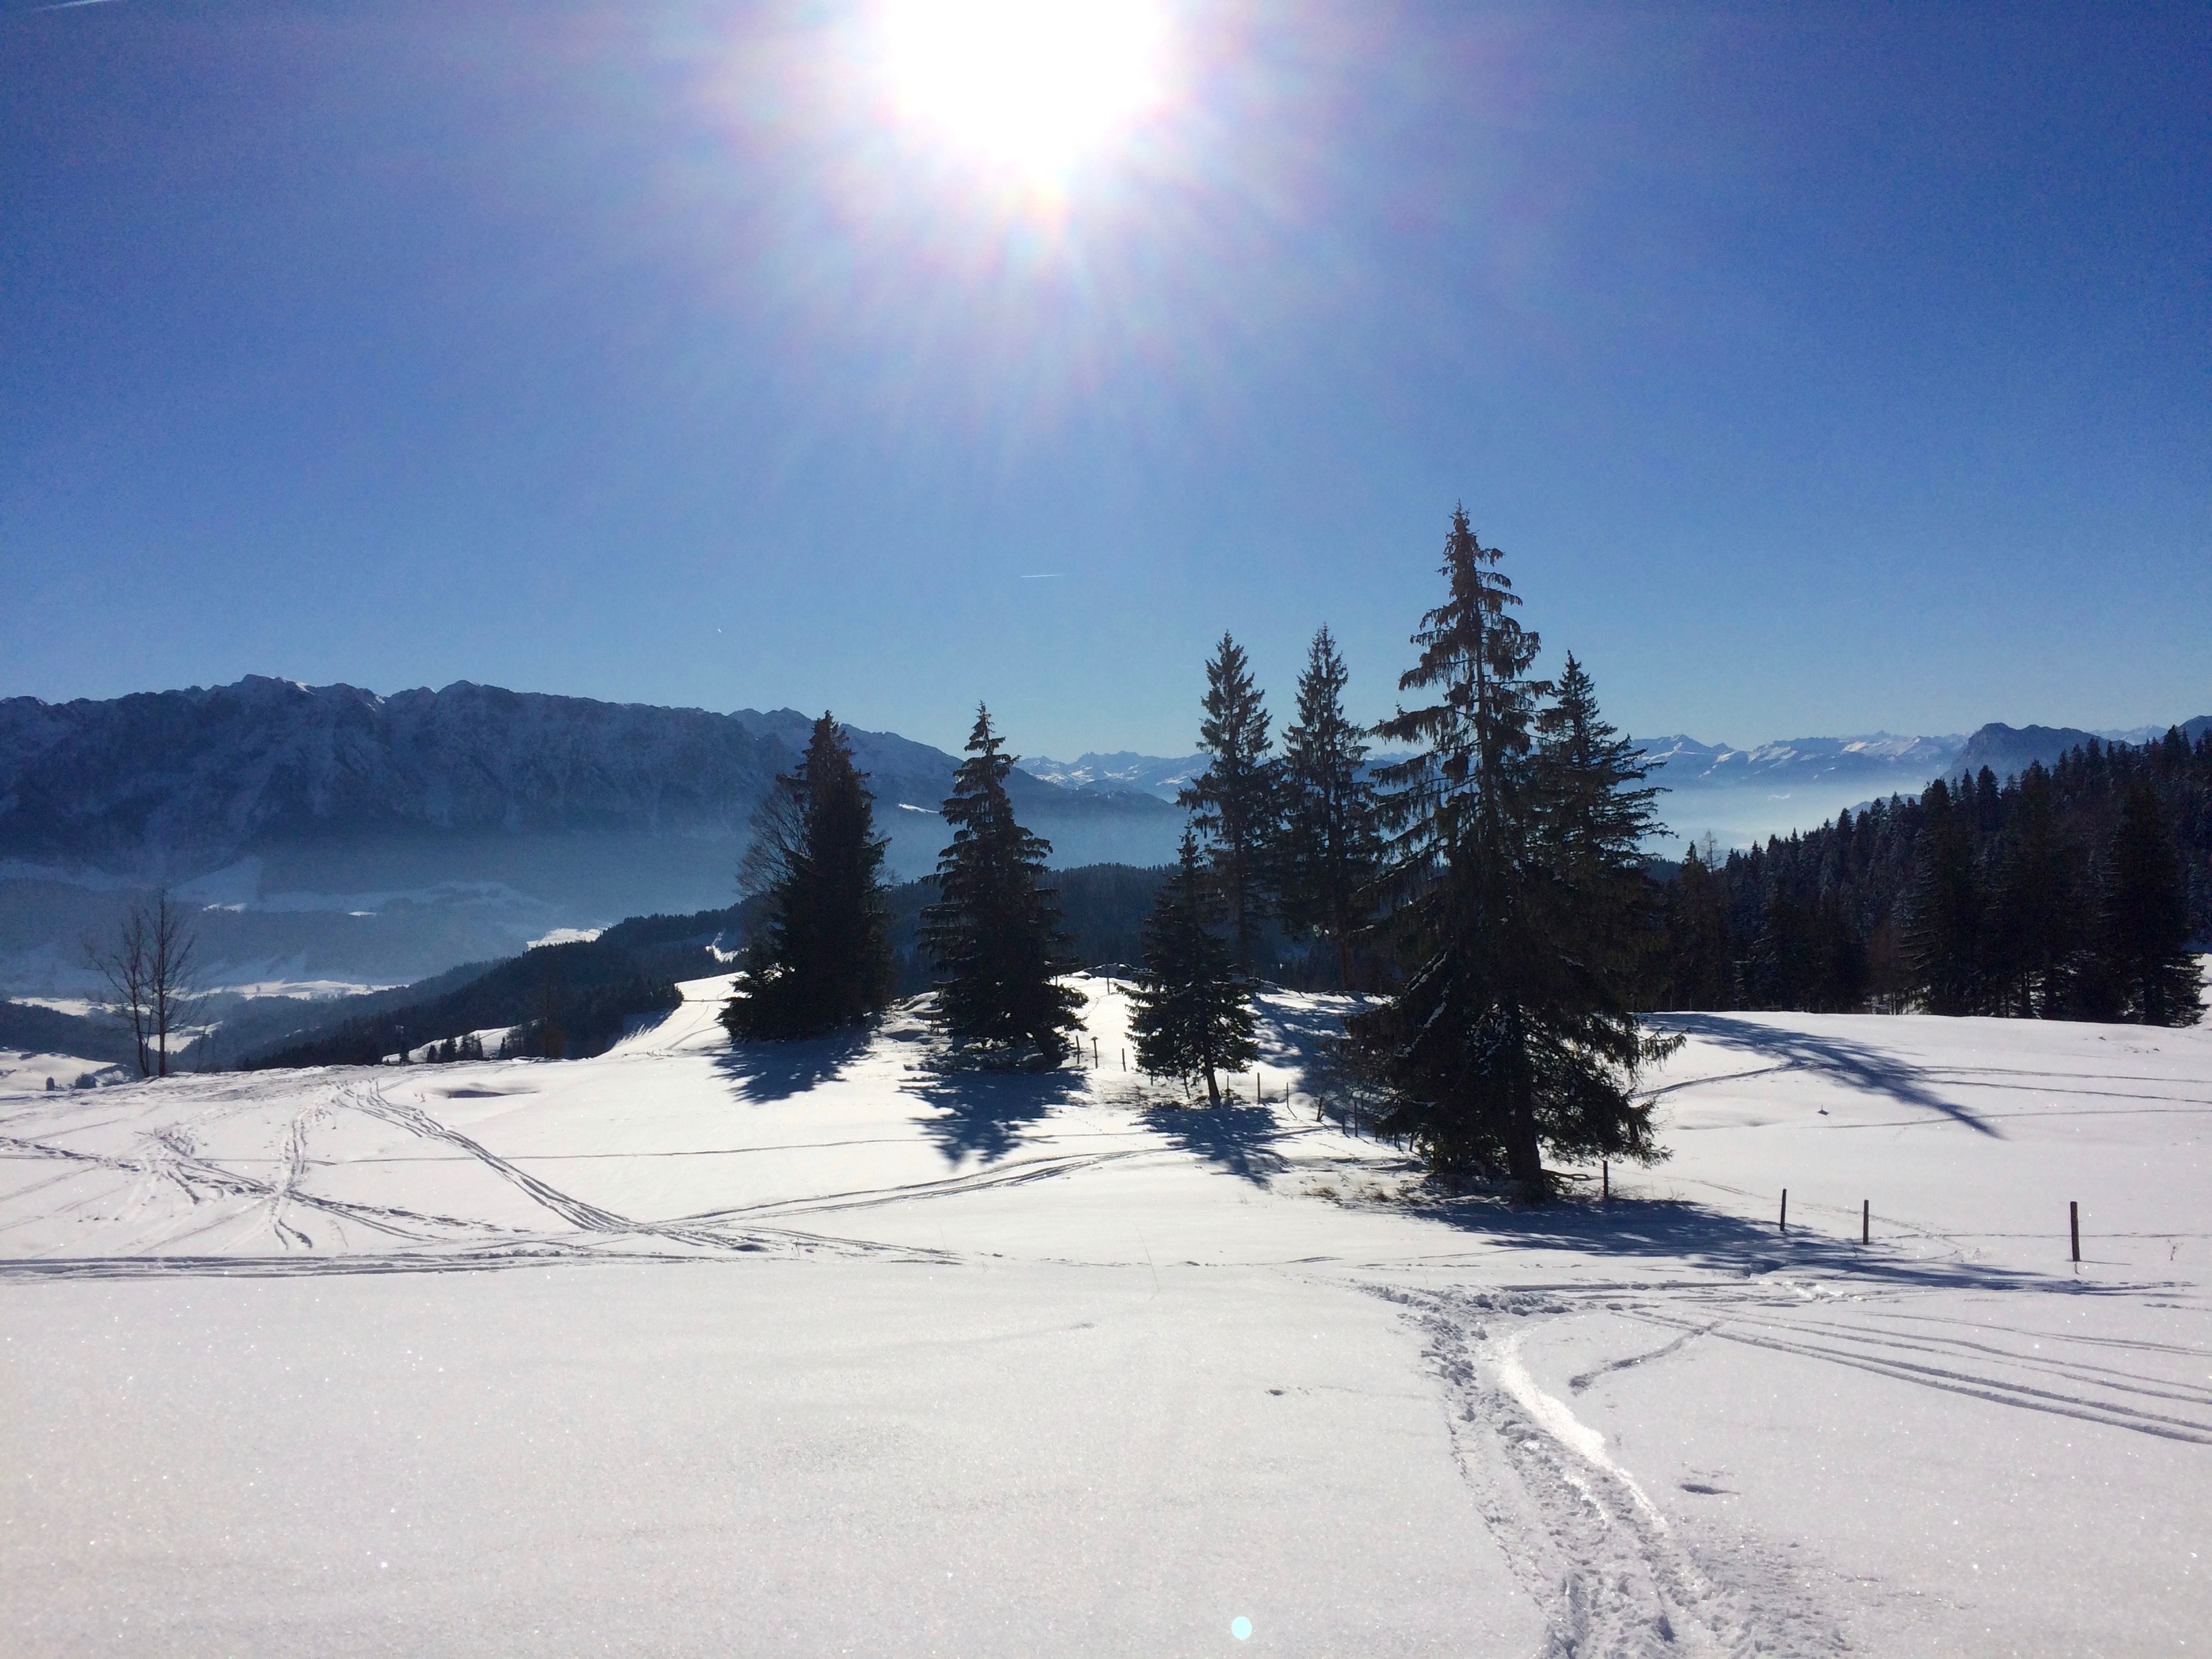
nature, mountain, snow, winter, sky, sun, mountain range, weather, skiing, season, trees, trace, winter sport, mountains, ski, mood, piste, back light, ski equipment, mountainous landforms